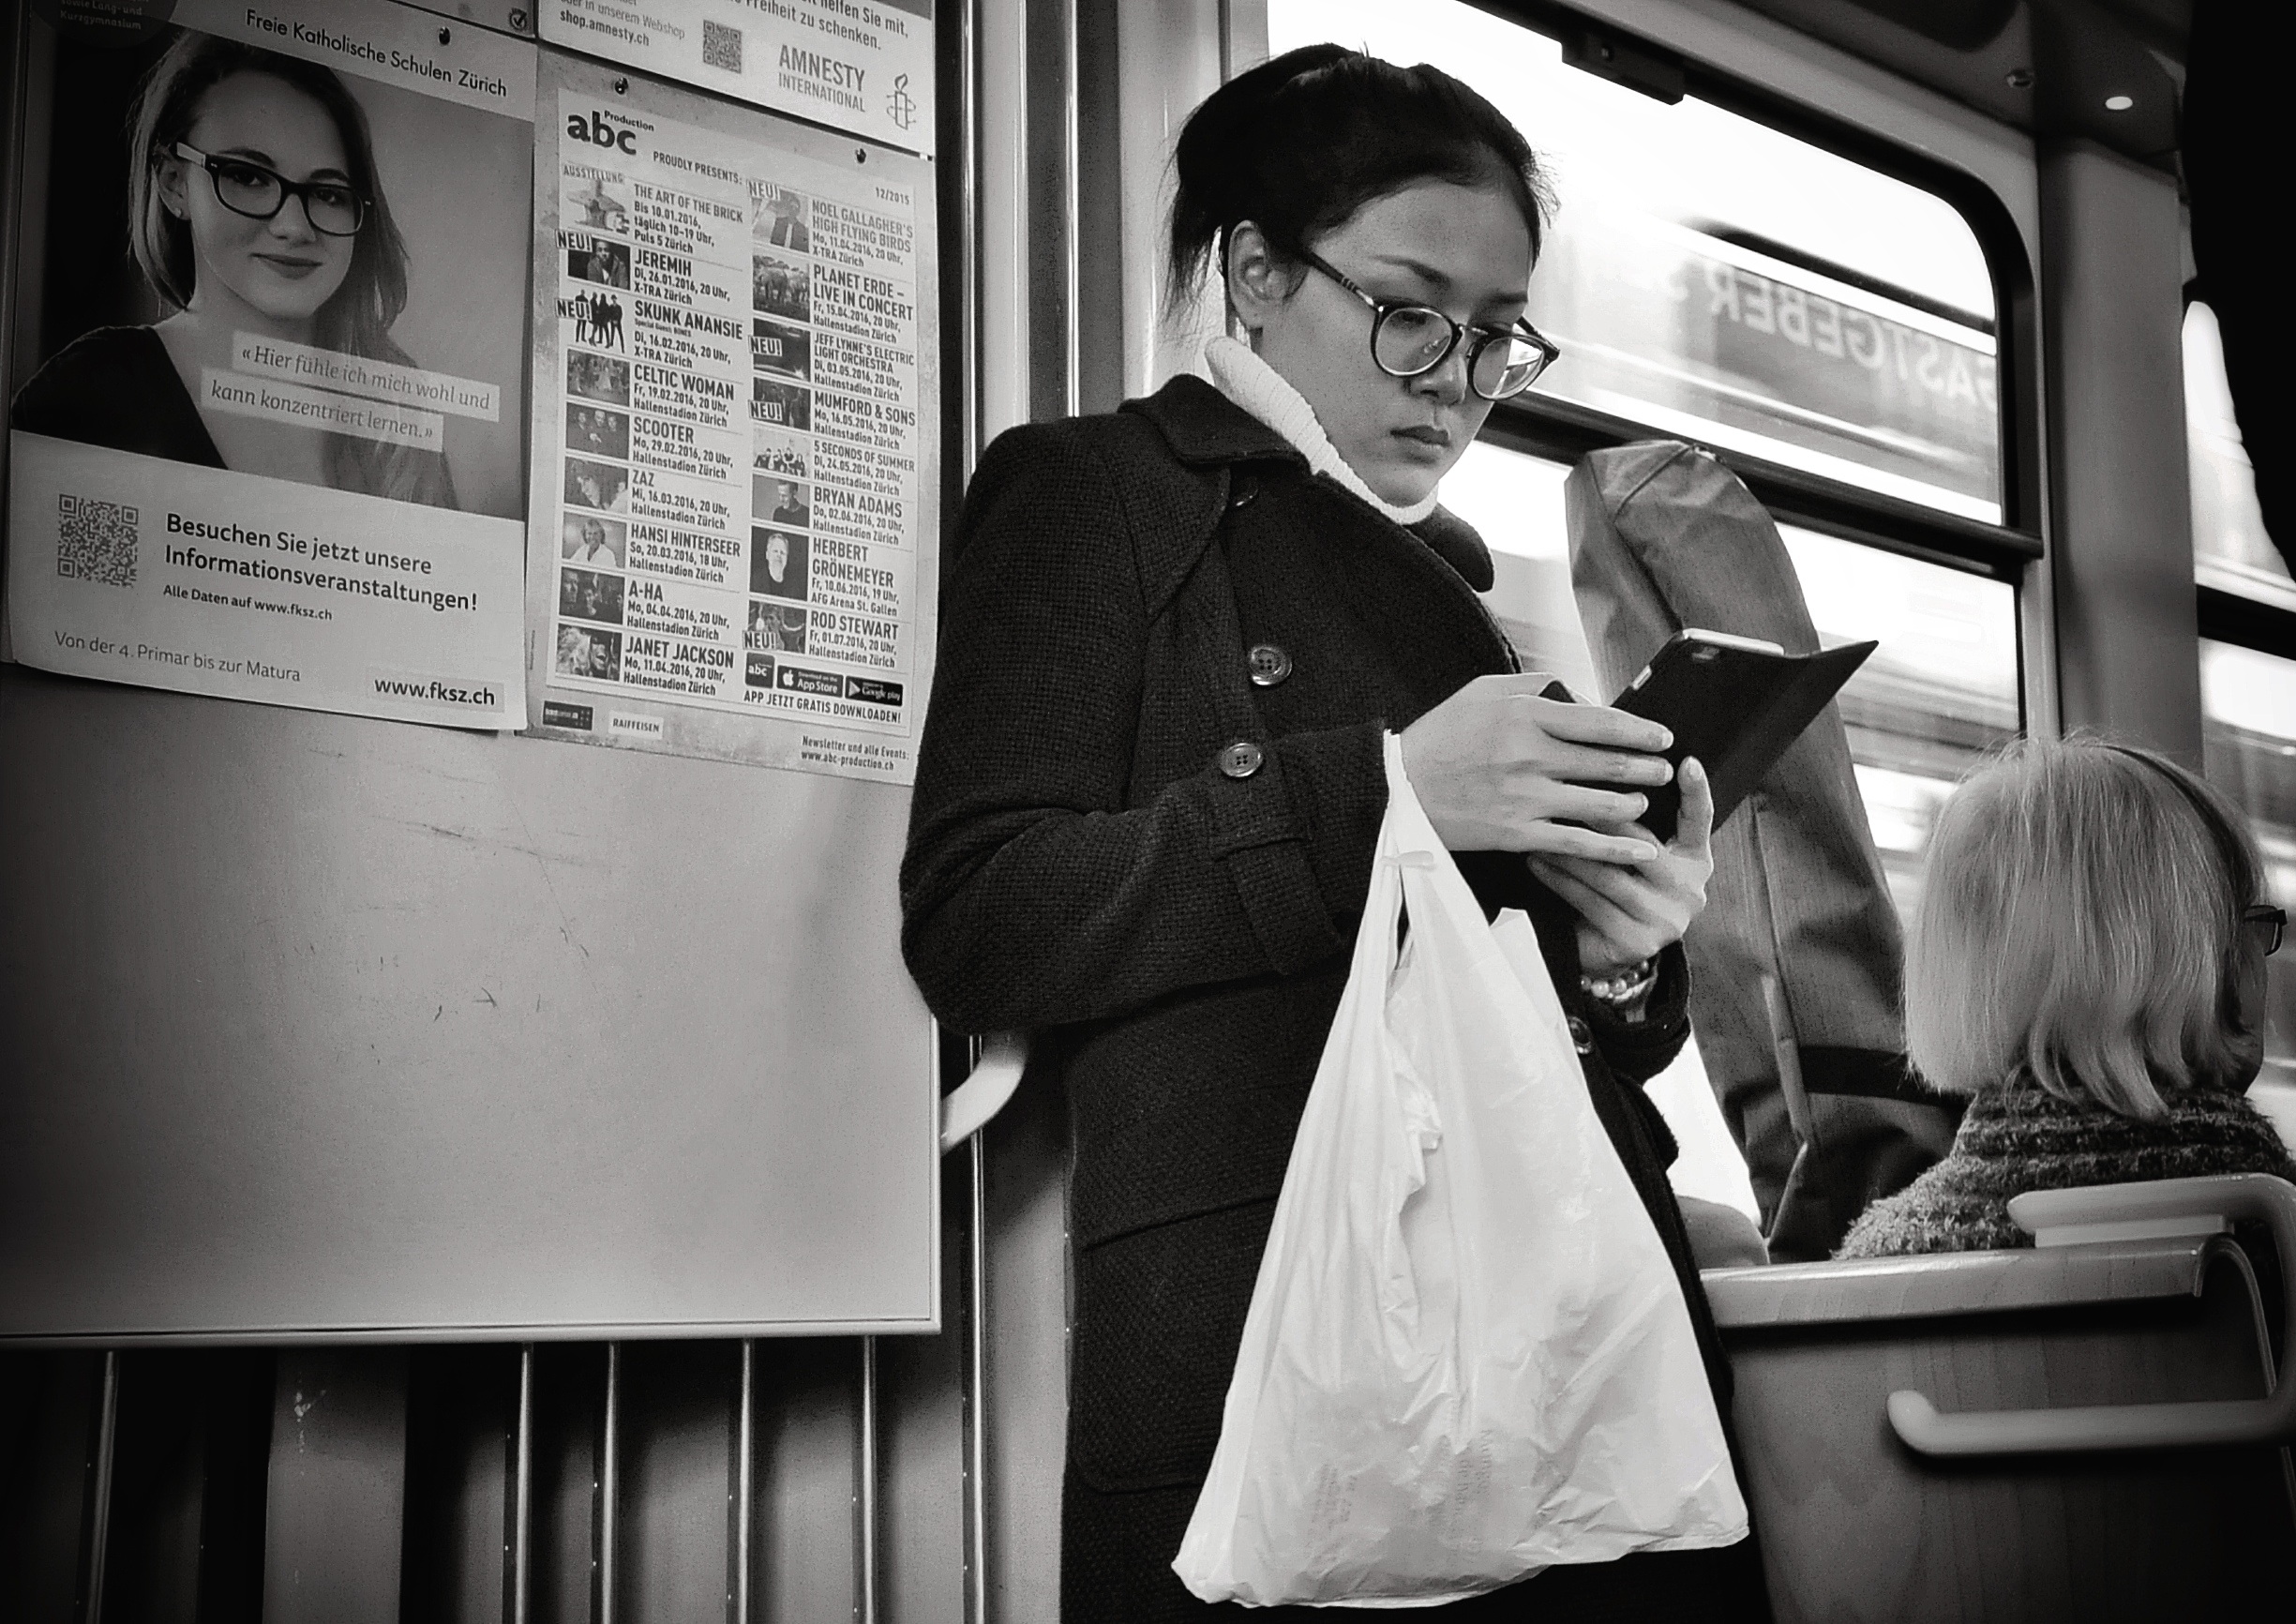
man, person, black and white, people, white, street, photography, city, urban, tram, portrait, nikon, black, monochrome, conversation, flickr, bw, candid, eyeglasses, swiss, photograph, ch, schweiz, switzerland, zurich, blancoynegro, streetphoto, snapseed, schwarzundweiss, dezember, streetscene, personen, brille, streetpix, thomas8047, onthestreets, iamnikon, d300s, blackandwithe, streetphotographer, streetartstreetlife, 175528, vbz, zurichstreets, streetportraits, interaction, z rigrafien, stadtz rich, z rilinie, monochrome photography, film noir